Name of Galicia

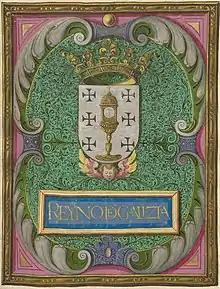
Arms of the Kingdom of Galicia, Pedro de Teixeira, 17th century

The name of Galicia, an autonomous community of Spain and former kingdom on the Iberian Peninsula, derives from the Latin toponym Callaecia, later "Gallaecia", related to the name of an ancient tribe that resided north of the Douro river, the Gallaeci or Callaeci in Latin, or "Kallaikói" (καλλαικoι) in Greek.